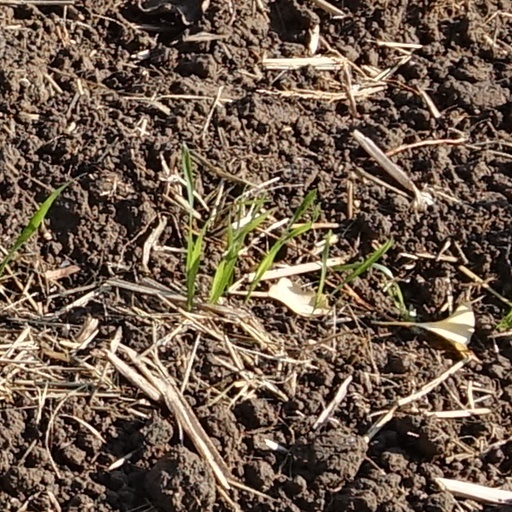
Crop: wheat